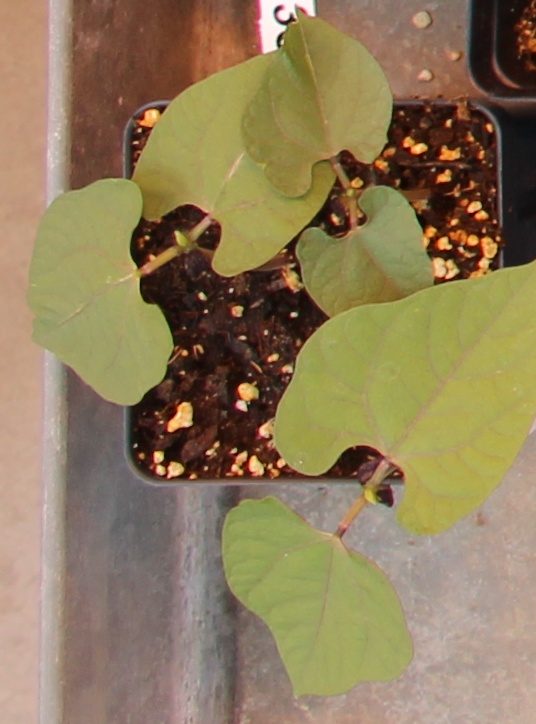
Label: Blackbean